5 euro note

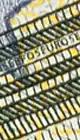
Microprinting on the 5 euro note of the Europa series

The European Central Bank is closely monitoring the circulation and stock of the euro coins and banknotes. It is a task of the Eurosystem to ensure an efficient and smooth supply of euro notes and to maintain their integrity throughout the euro area.